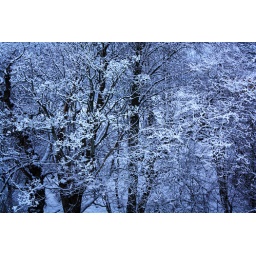
some trees flower even in snow-laden winter.